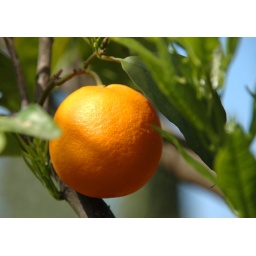
There was an orange tree in the garden and we were allowed to pick them for our breakfast.